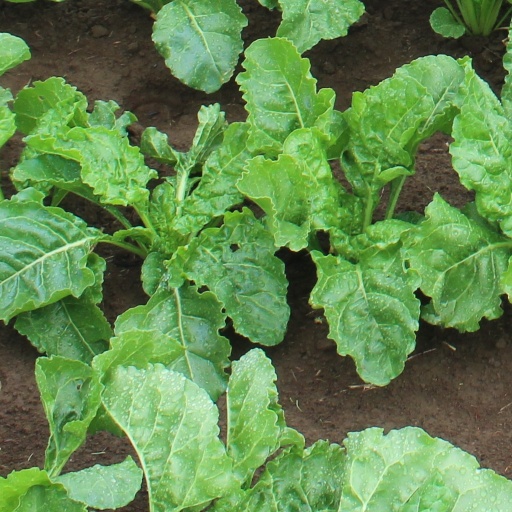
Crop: sugar beet